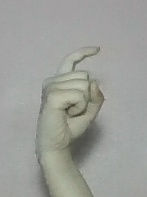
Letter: ra